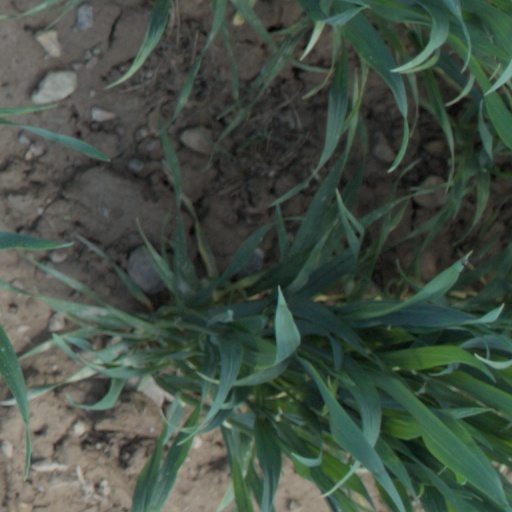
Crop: wheat